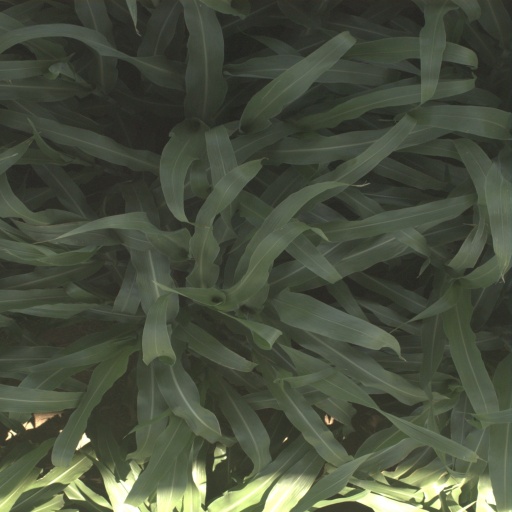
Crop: sorghum